Streetcars in North America

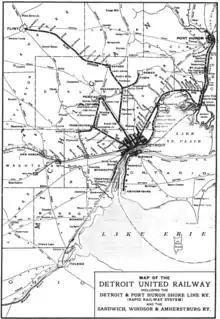
Map of Detroit United Railway streetcar and interurban lines. The rapid growth of streetcar systems in the late-19th century led to the development of streetcar suburbs in North America.

The World Cotton Centennial was held in New Orleans, Louisiana, from December 16, 1884, to June 2, 1885.